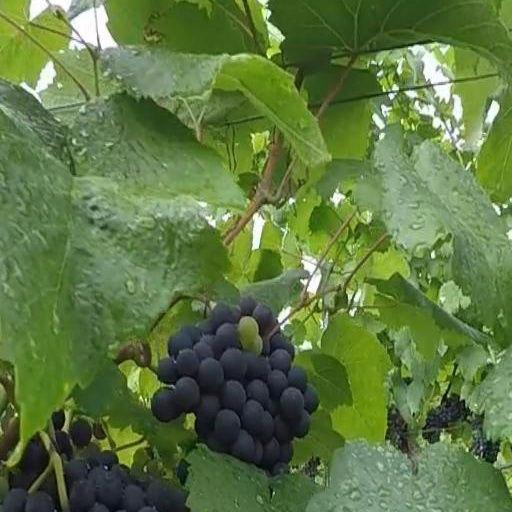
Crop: grape